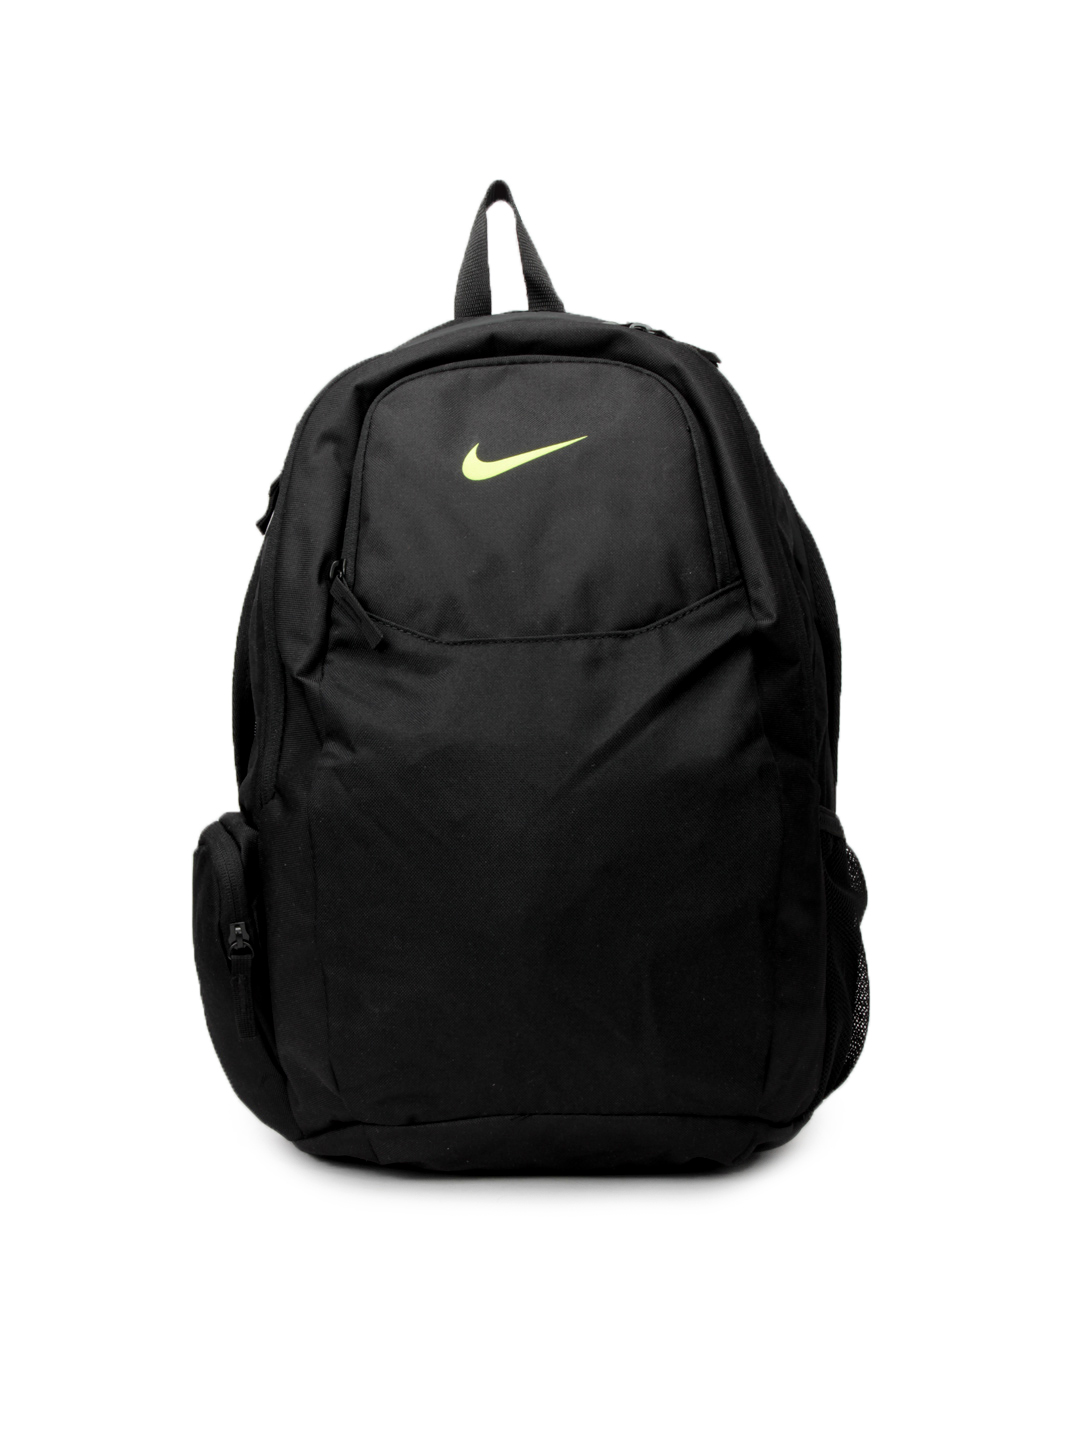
Nike Unisex Casual Black Backpack
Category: Accessories / Bags / Backpacks
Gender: Unisex
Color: Black
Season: Spring 2013
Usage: Casual